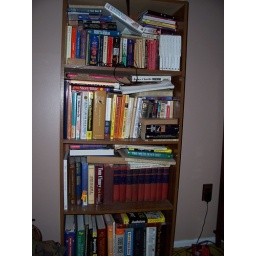
book shelf in living room